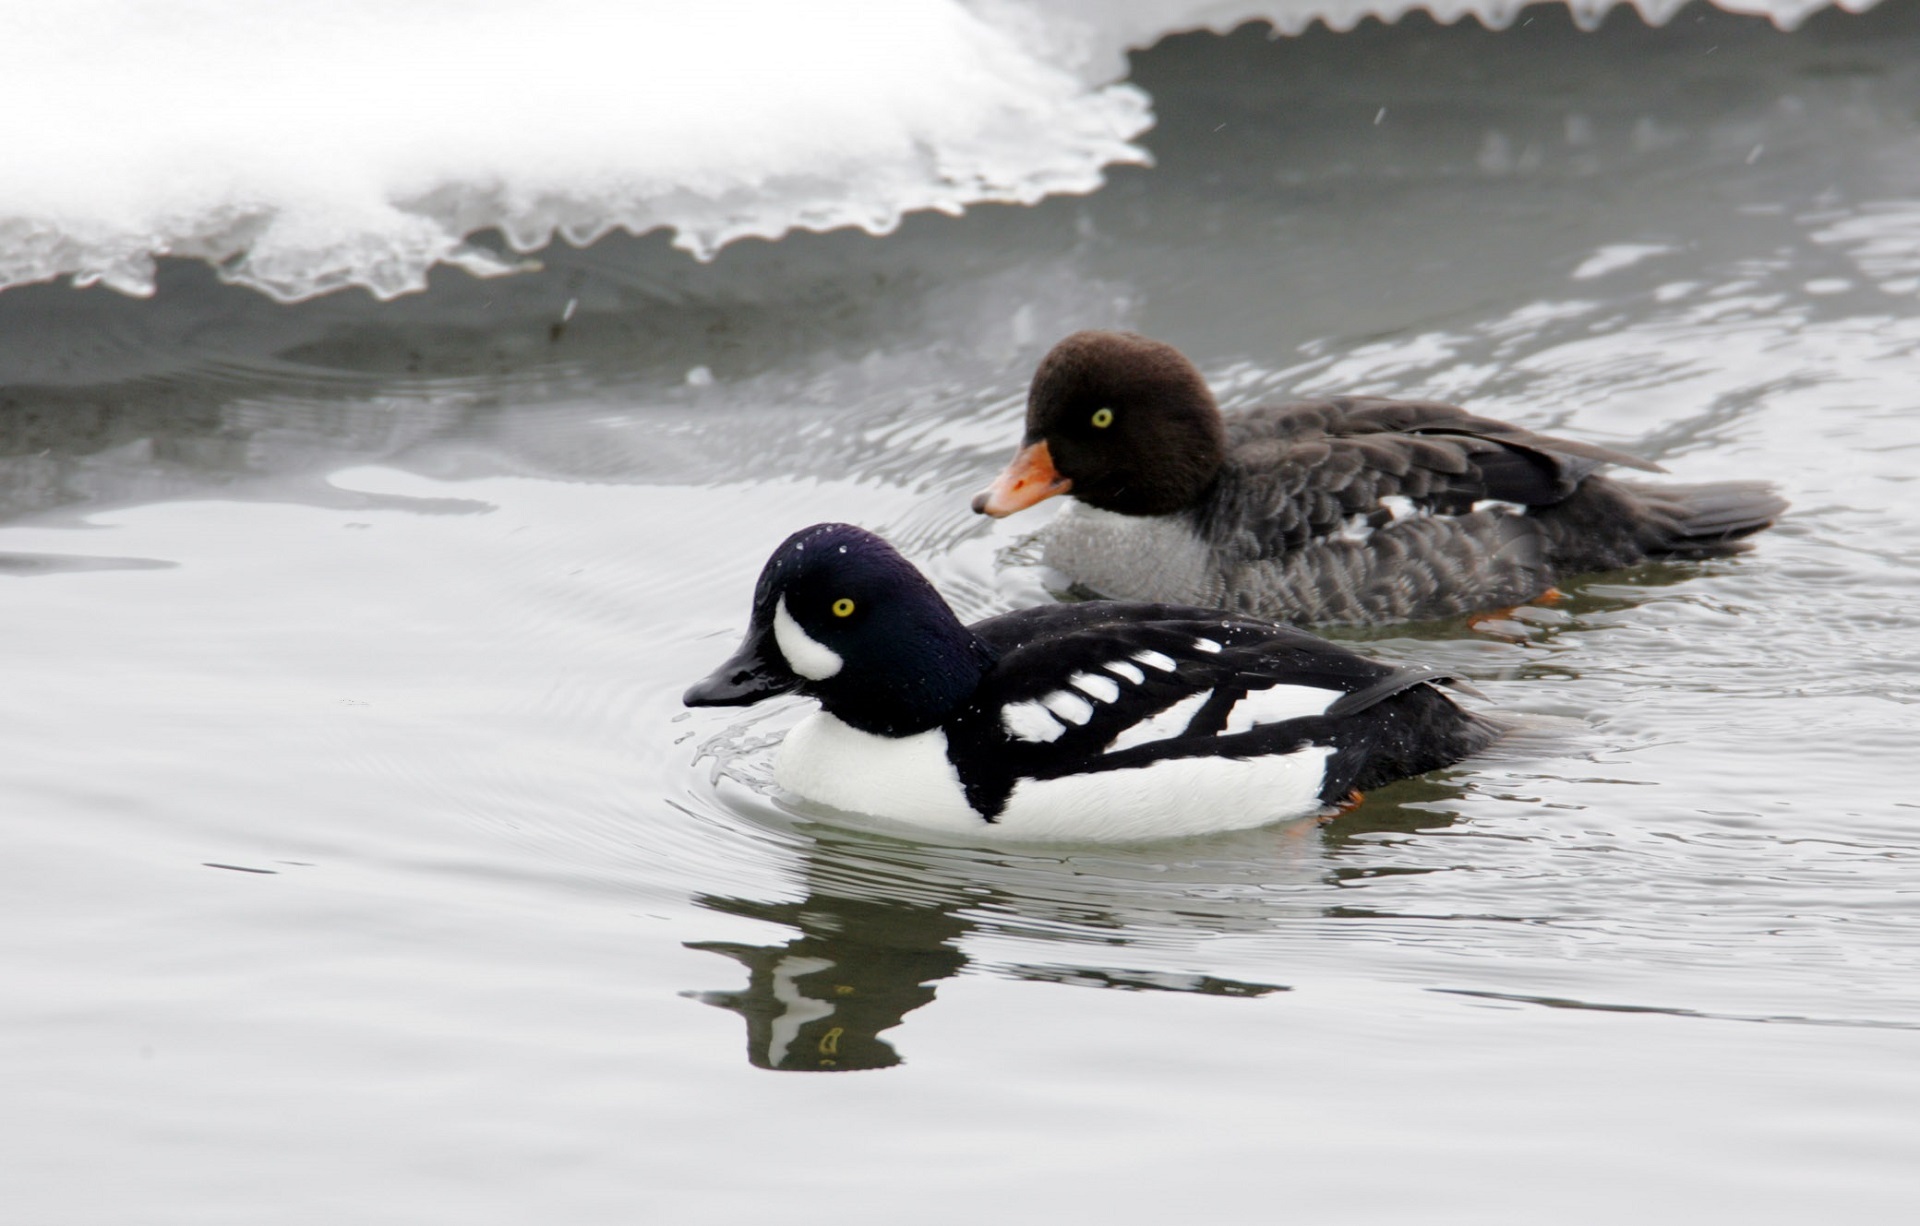
water, nature, wilderness, snow, cold, winter, bird, wing, male, female, wildlife, wild, ice, beak, swimming, hen, drake, duck, vertebrate, portraits, ducks, waterfowl, water bird, mallard, mergus, barrow's goldeneye, ducks geese and swans, seaduck